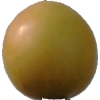
Label: cherry_wax